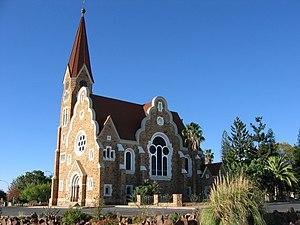
Cet article recense les monuments protégés au titre de monument national de Namibie. La Namibie compte 125 sites et monuments protégés ; 3 monuments ont été déprotégés.